Fatimatou Sacko

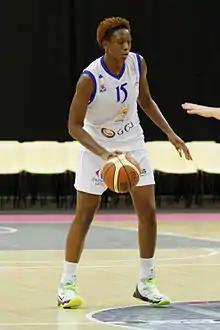
Image of Fatimatou Sacko

Fatimatou Sacko (born April 12, 1985 in Paris) is a French basketball player. She plays for Basket Lattes Montpellier Agglomération in the country's top women's league, the Ligue Féminine de Basketball.